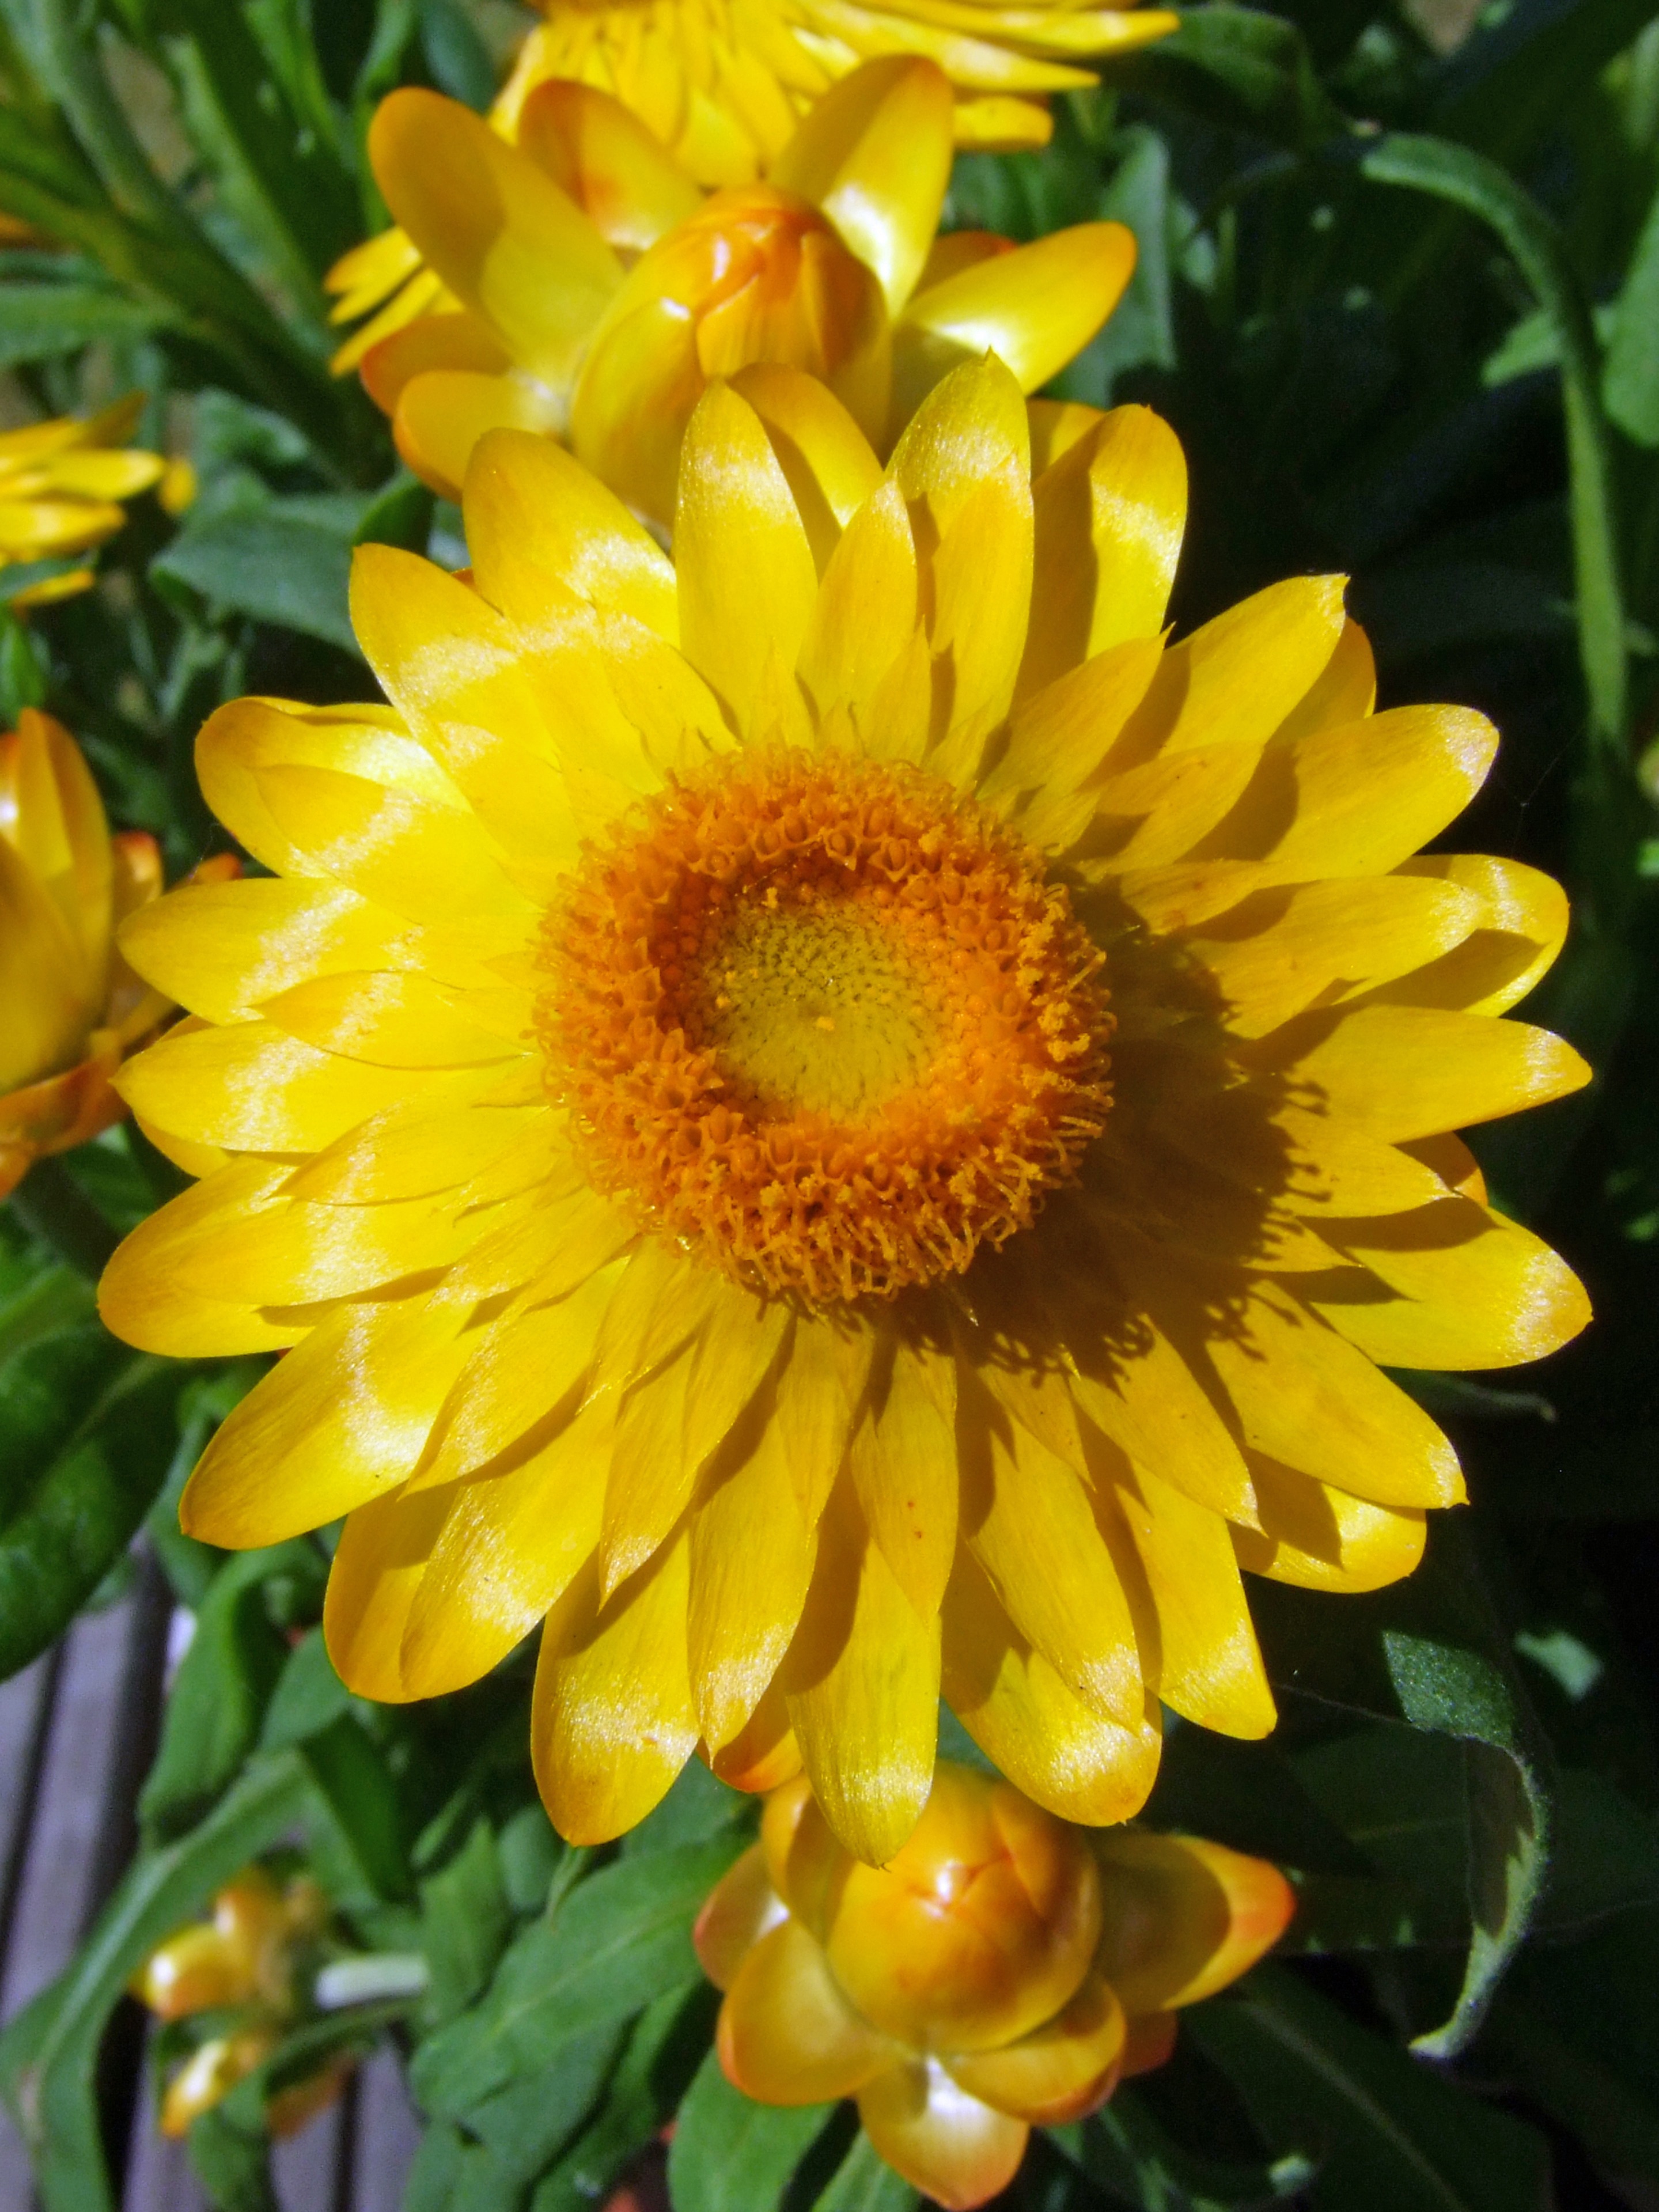
nature, plant, flower, petal, botany, yellow, flora, sunflower, macro photography, flowering plant, daisy family, italicum, annual plant, land plant